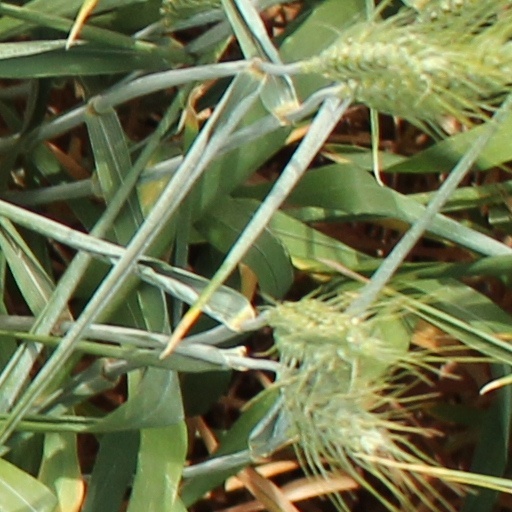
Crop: wheat